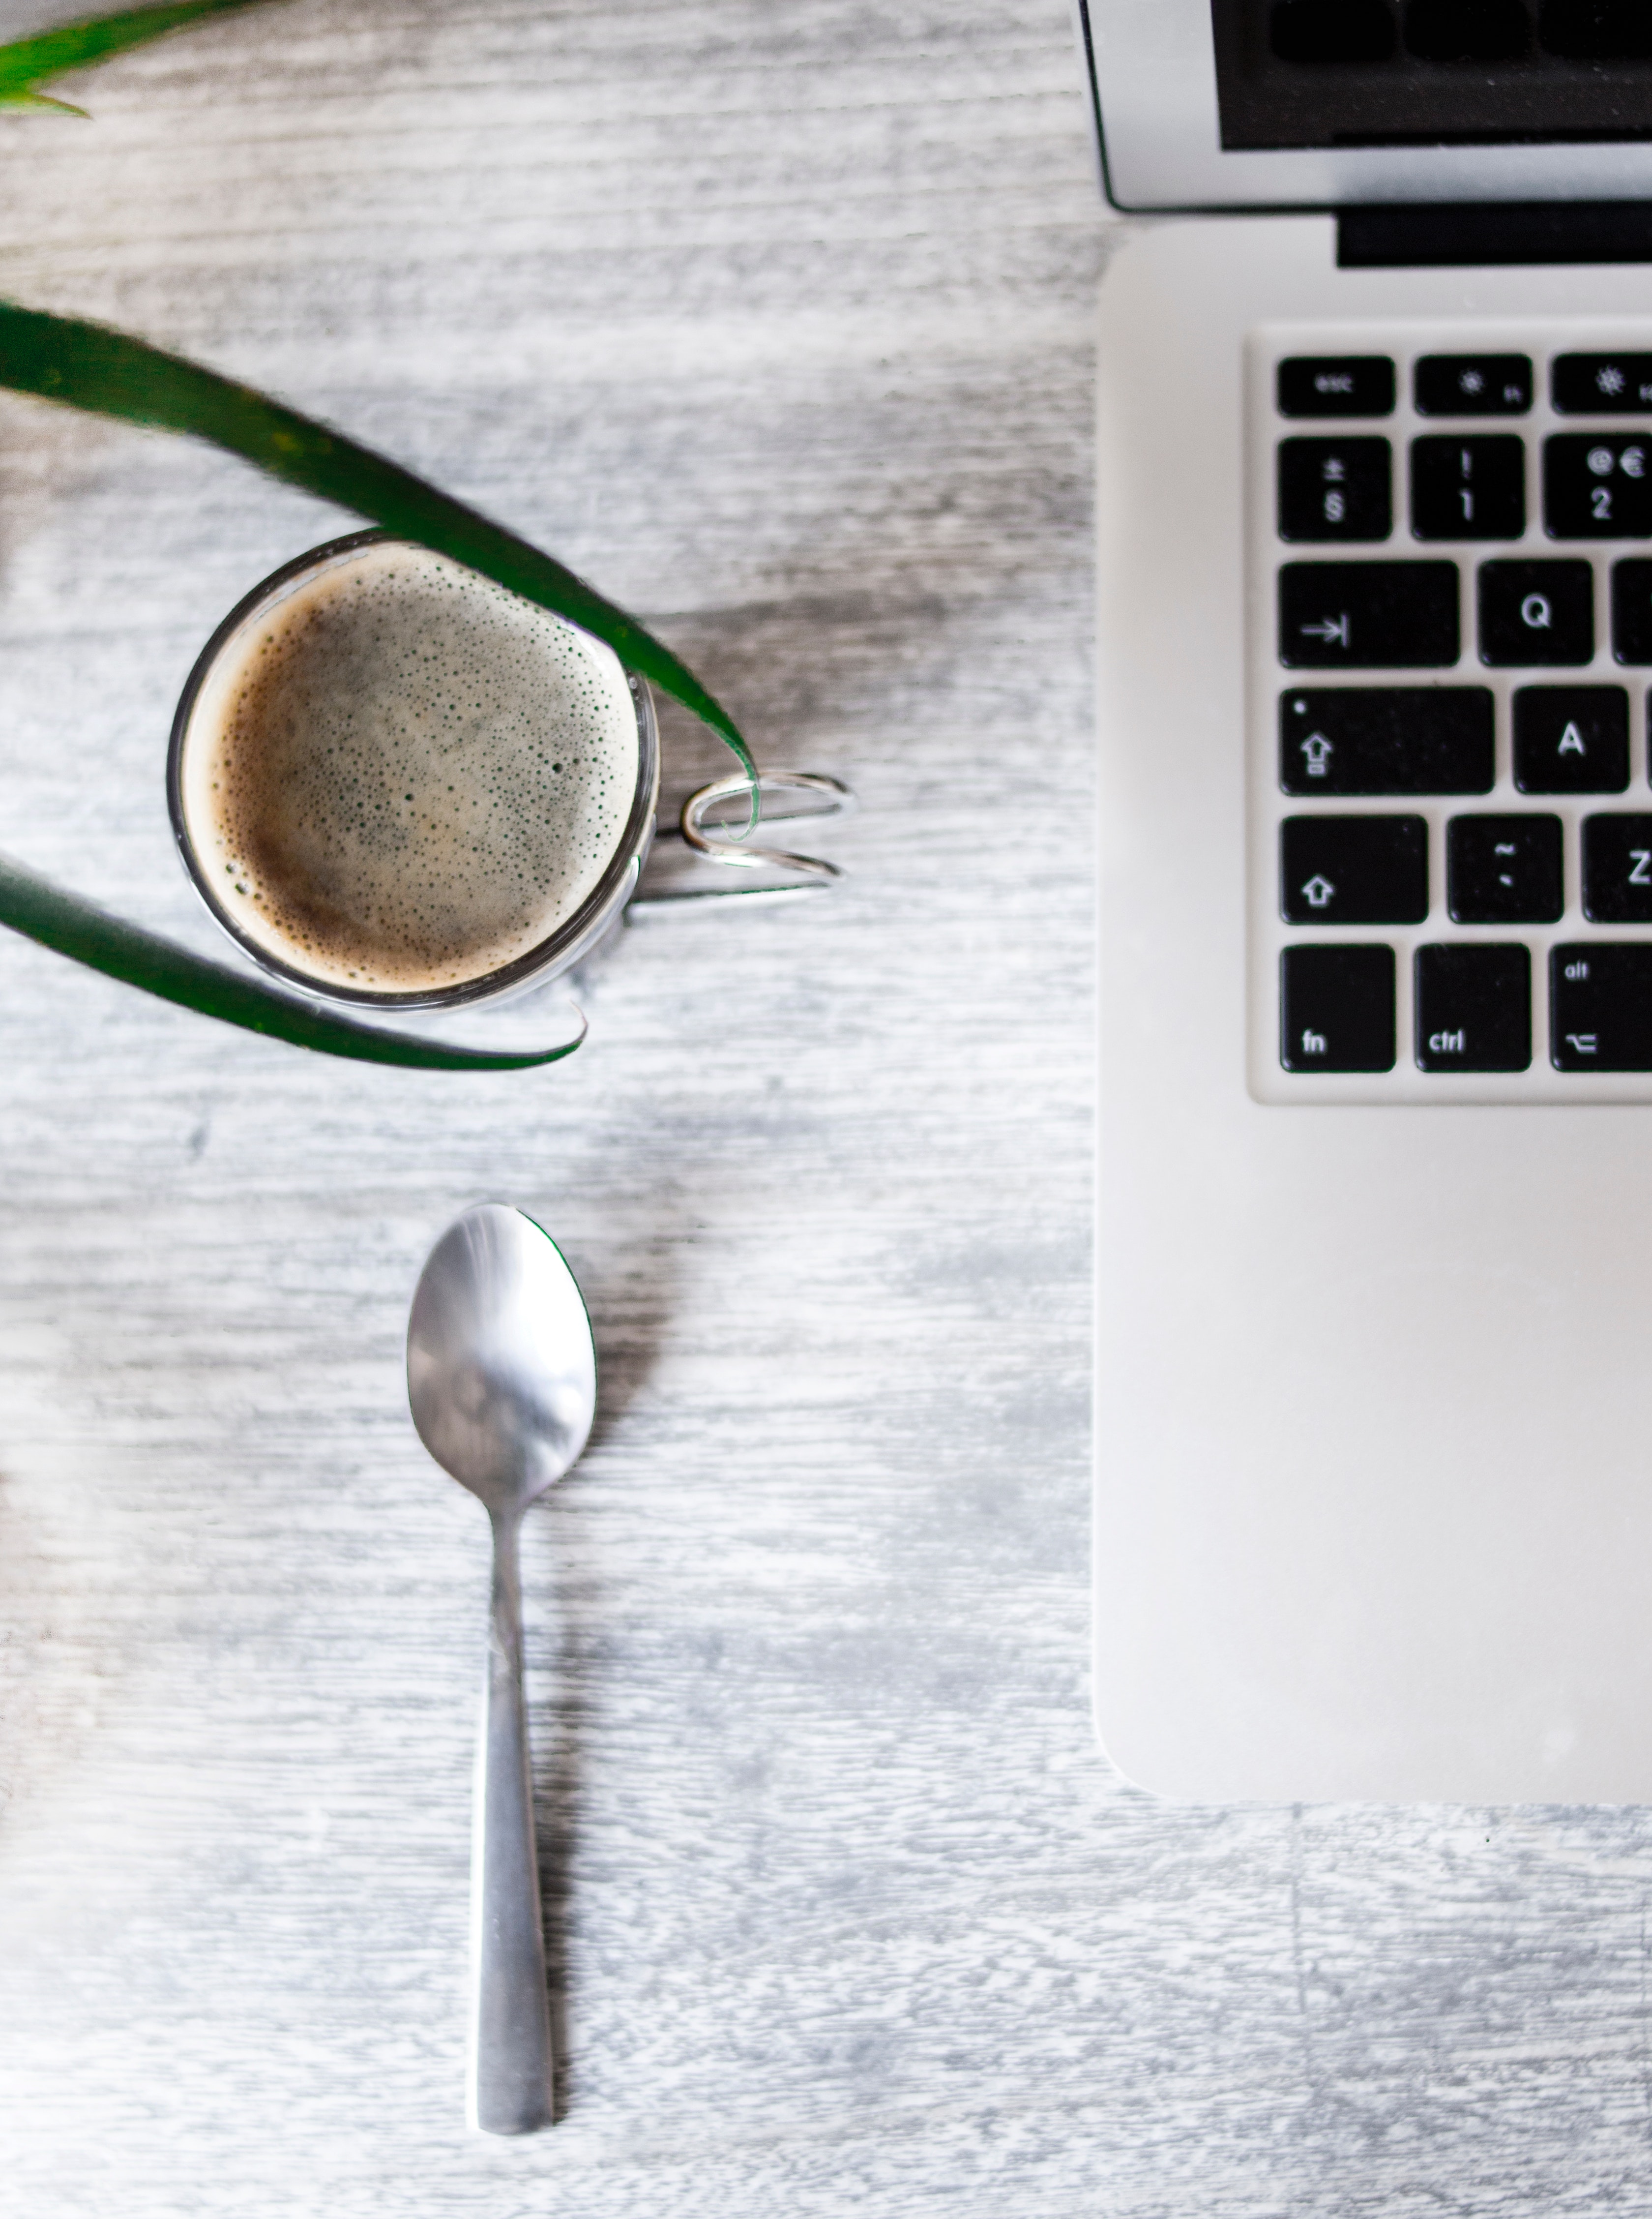
spoon, cutlery, food, linens, still life photography, tableware, kitchen utensil